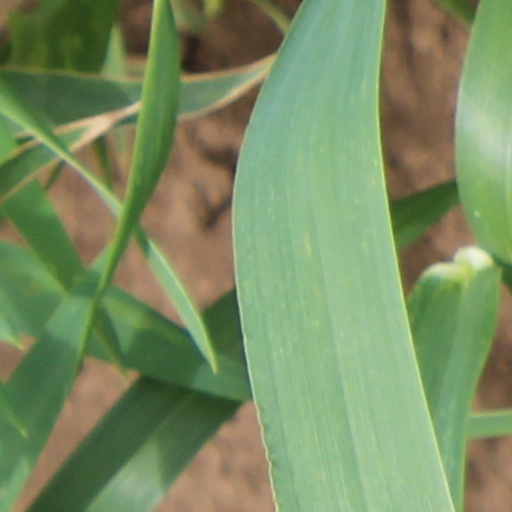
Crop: wheat